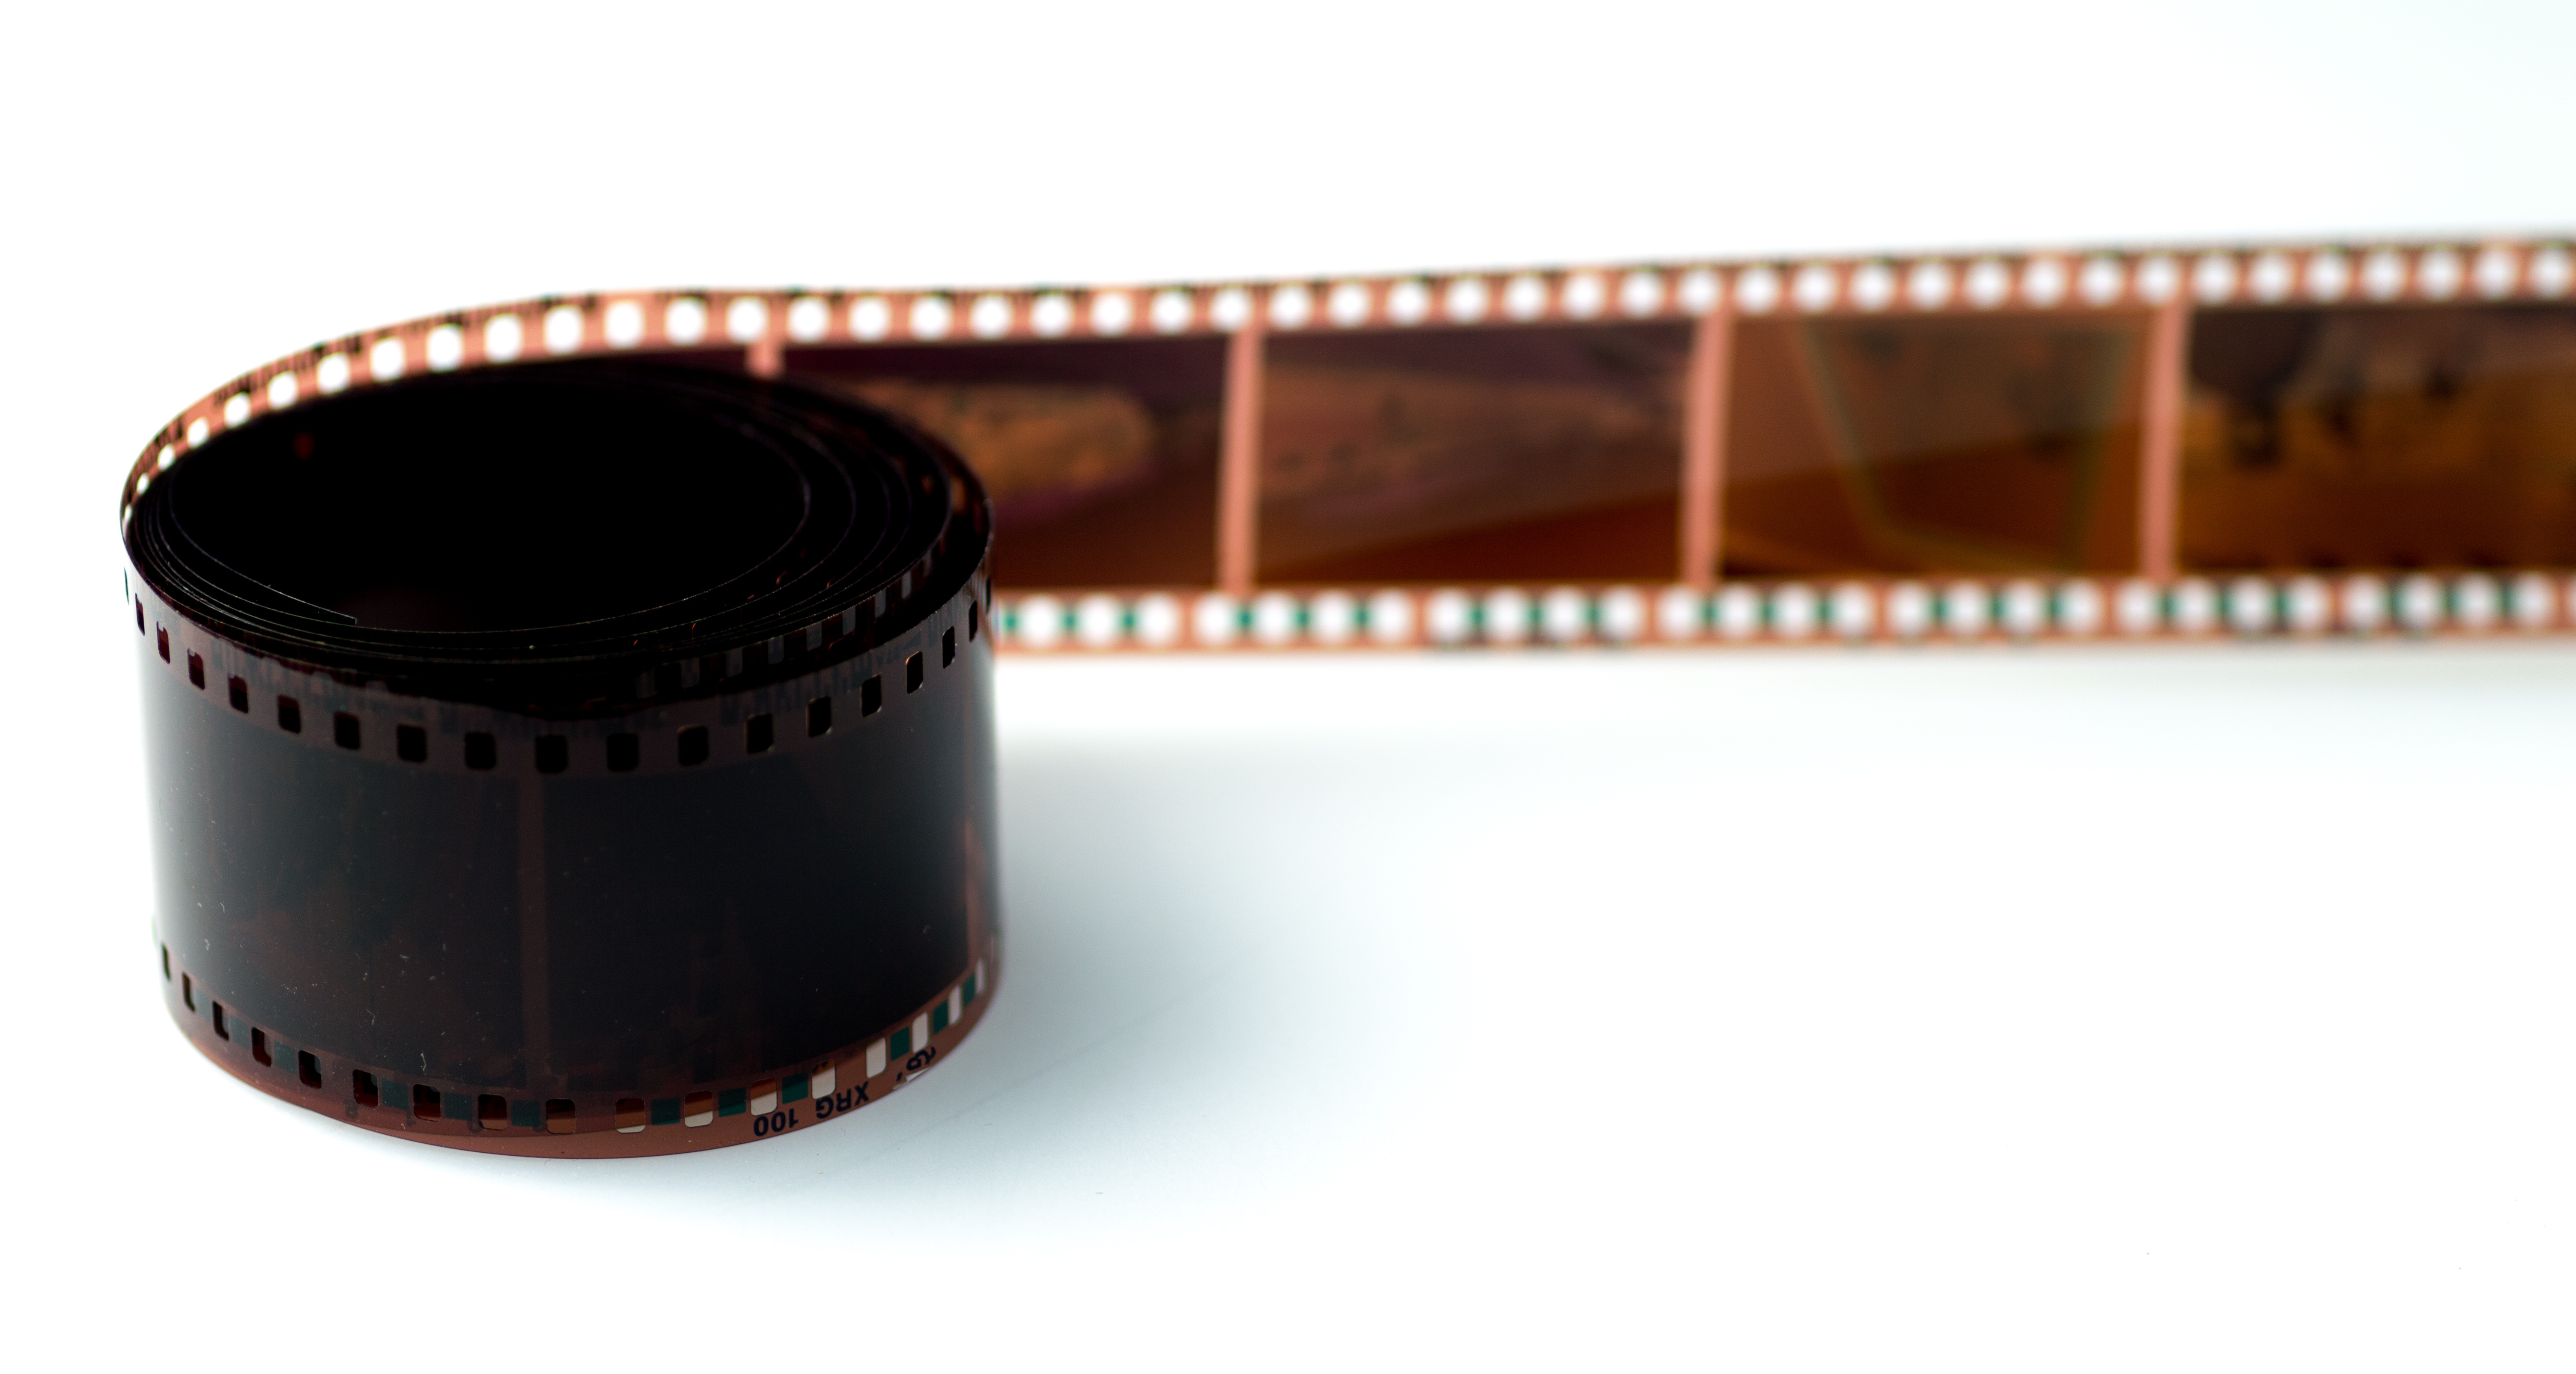
photography, retro, film, photo, lens, equipment, material, product, photograph, camera lens, photographic, filmstrip, product design, cameras optics, camera accessory, photographic film